Tetzaveh

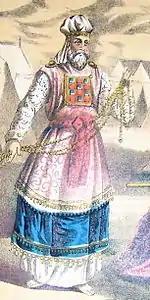
The High Priest of Israel (illustration from the 1890 Holman Bible)

In traditional Sabbath Torah reading, the parashah is divided into seven readings, or , "aliyot".